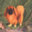
Label: dog